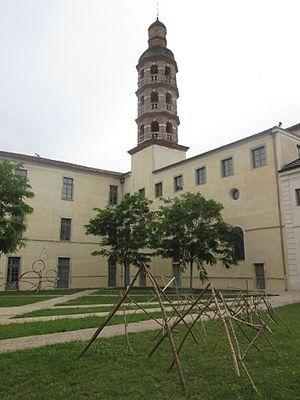
La tour clocher du Lycée Gambetta
Cet article recense les monuments historiques français classés en 1891.
Le lycée Gambetta a été, de 1803 à 1974, un lycée de garçons à Cahors, dans le Lot.